Sentō

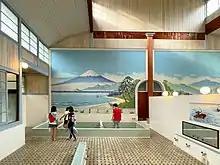
Men's section

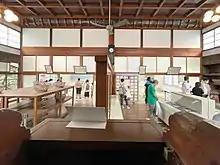
View from "bandai"

The bathing area is separated from the changing area by a sliding door to keep the heat in the bath. An exception are baths in Okinawa, where the climate is warmer and there is no need to keep the hot air in the bath. Sentō in Okinawa usually have no separation between the changing room and the bathing area or only a small wall with an opening to pass through.